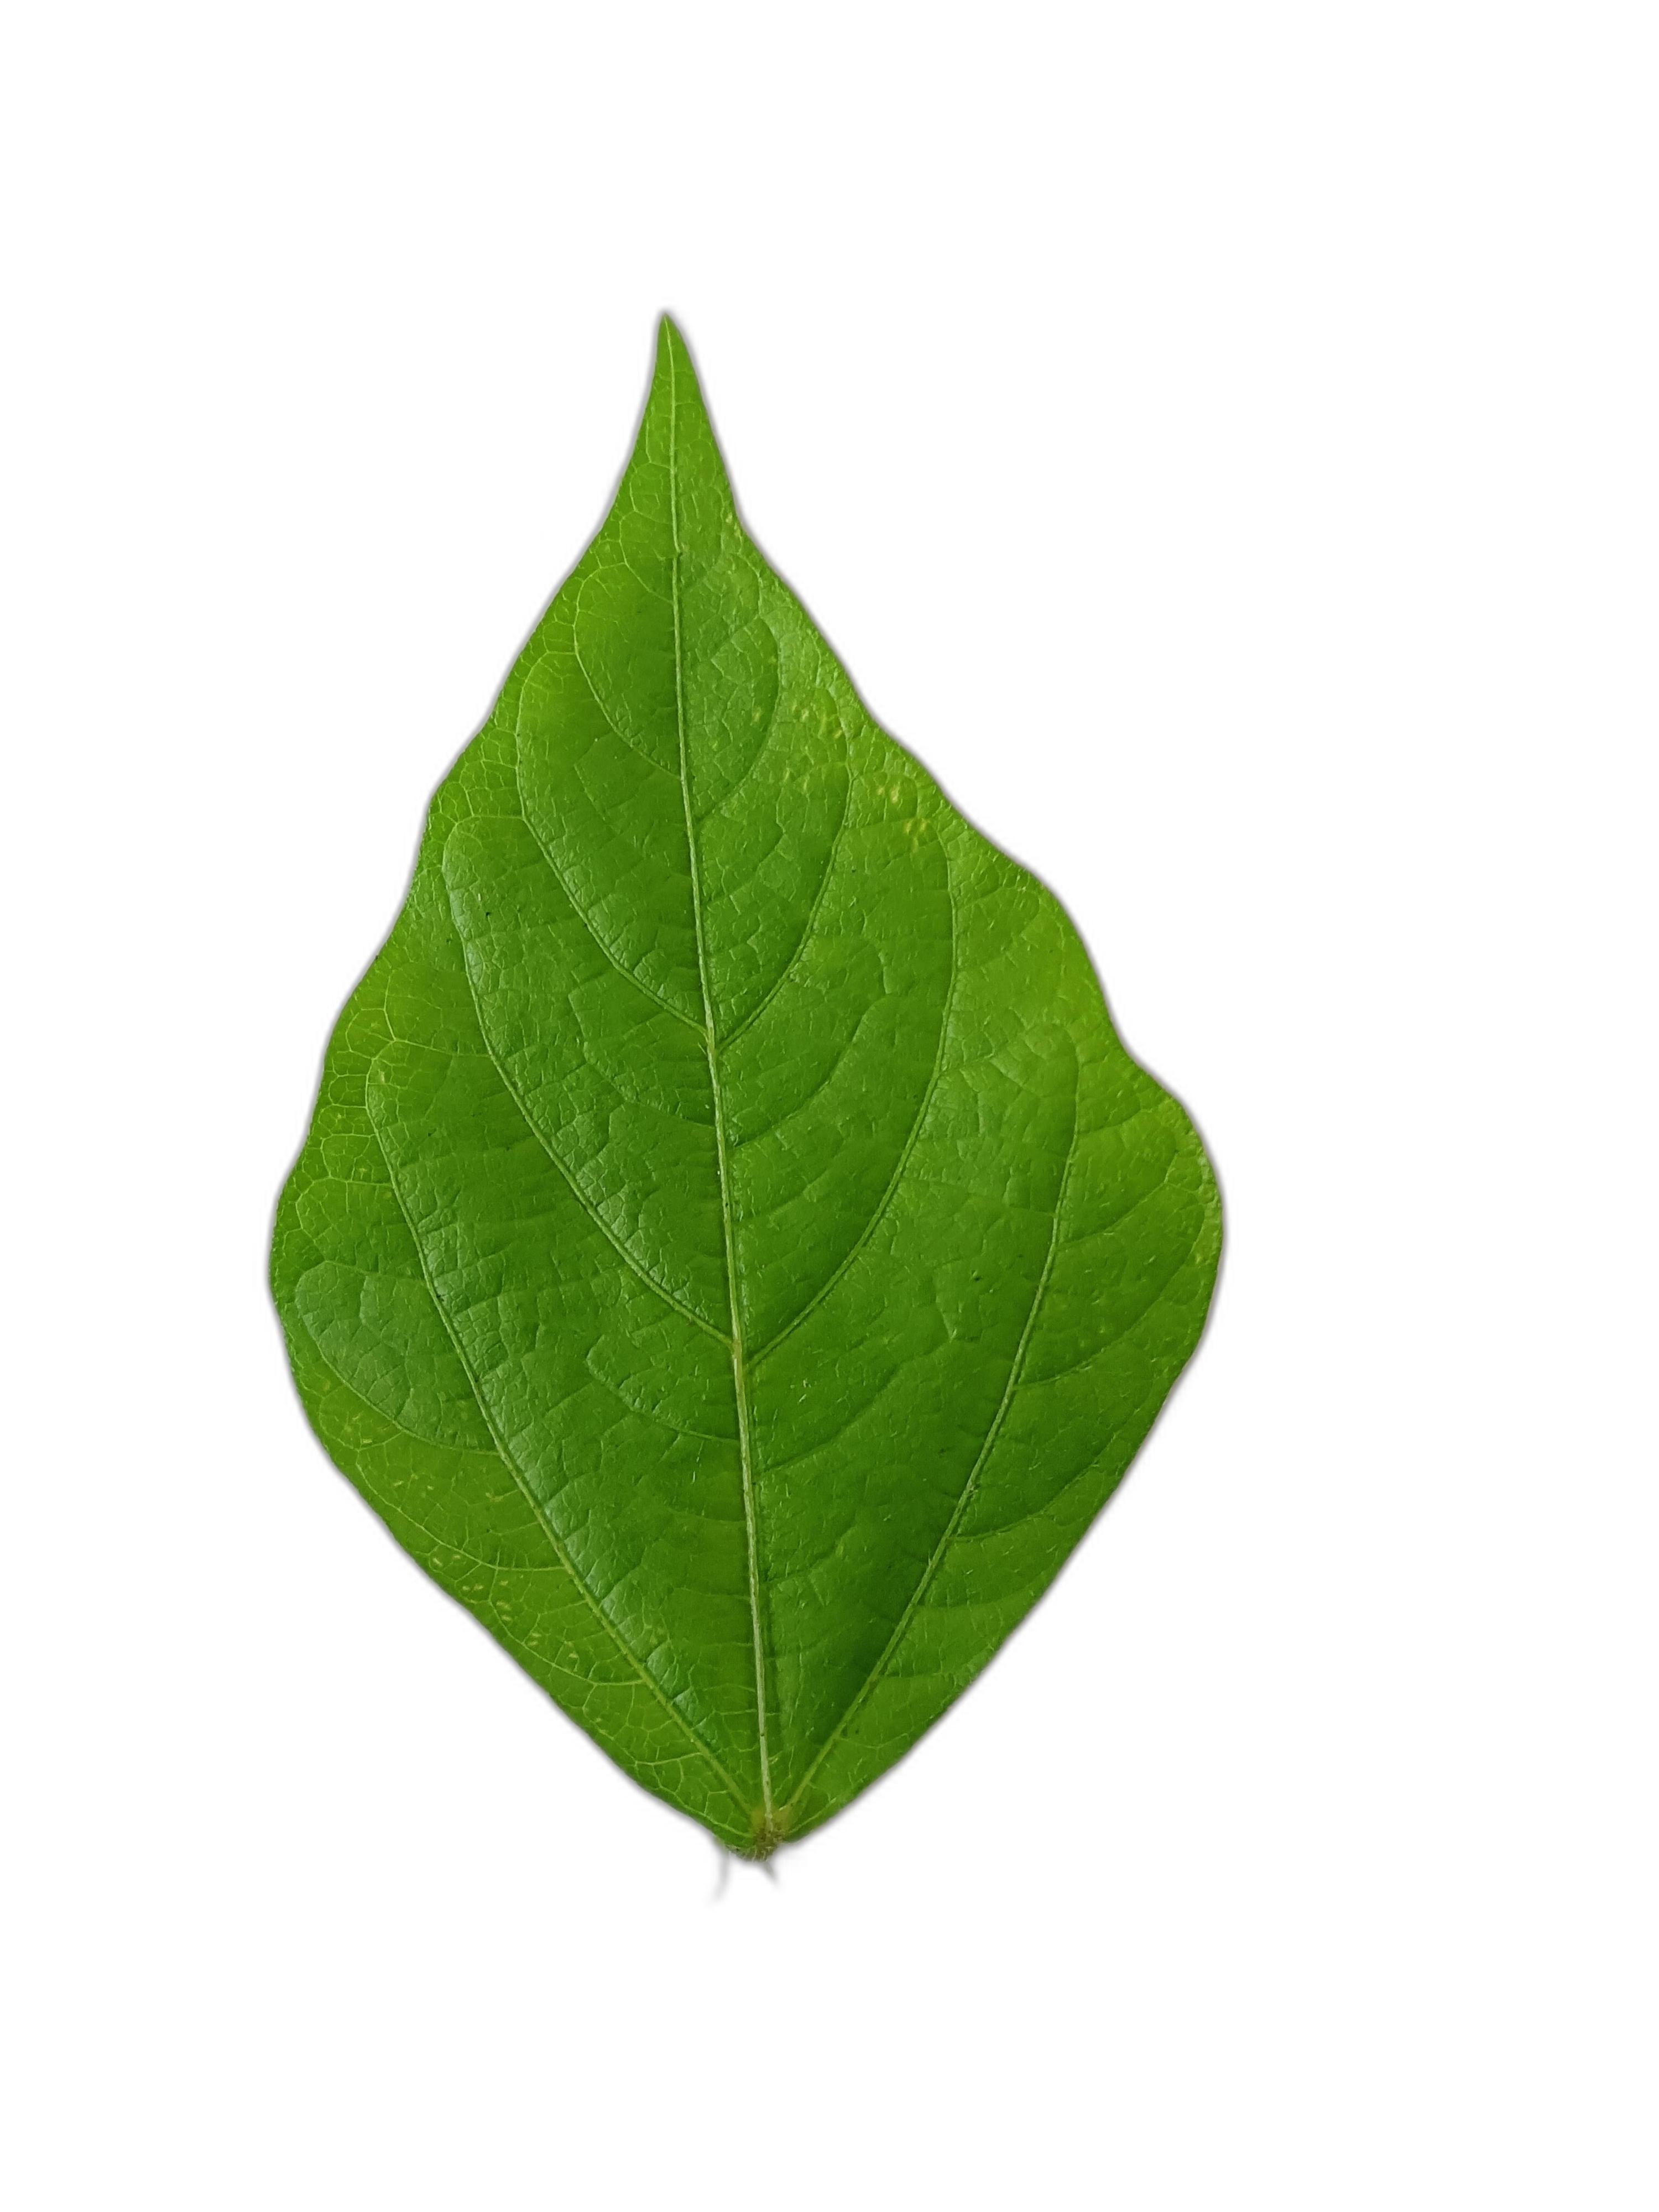
Label: Healthy